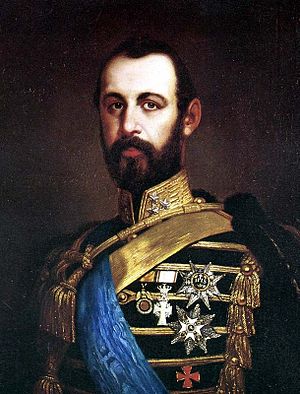
Norges regenter / Den svensk-norske union / Huset Bernadotte
Listen over Norges regenter, som har hersket over et samlet Norge, starter traditionelt med Harald Hårfager, muligvis en arv fra Snorre Sturlusons fremstilling i krøniken Heimskringla. Det er imidlertid usikkert, hvor stabil kongemagten var i de første 150 år, og historikere har argumenteret for, at Norges kongerække lige så godt kunne starte med Olav Tryggvason, eller med Harald Hårderåde.